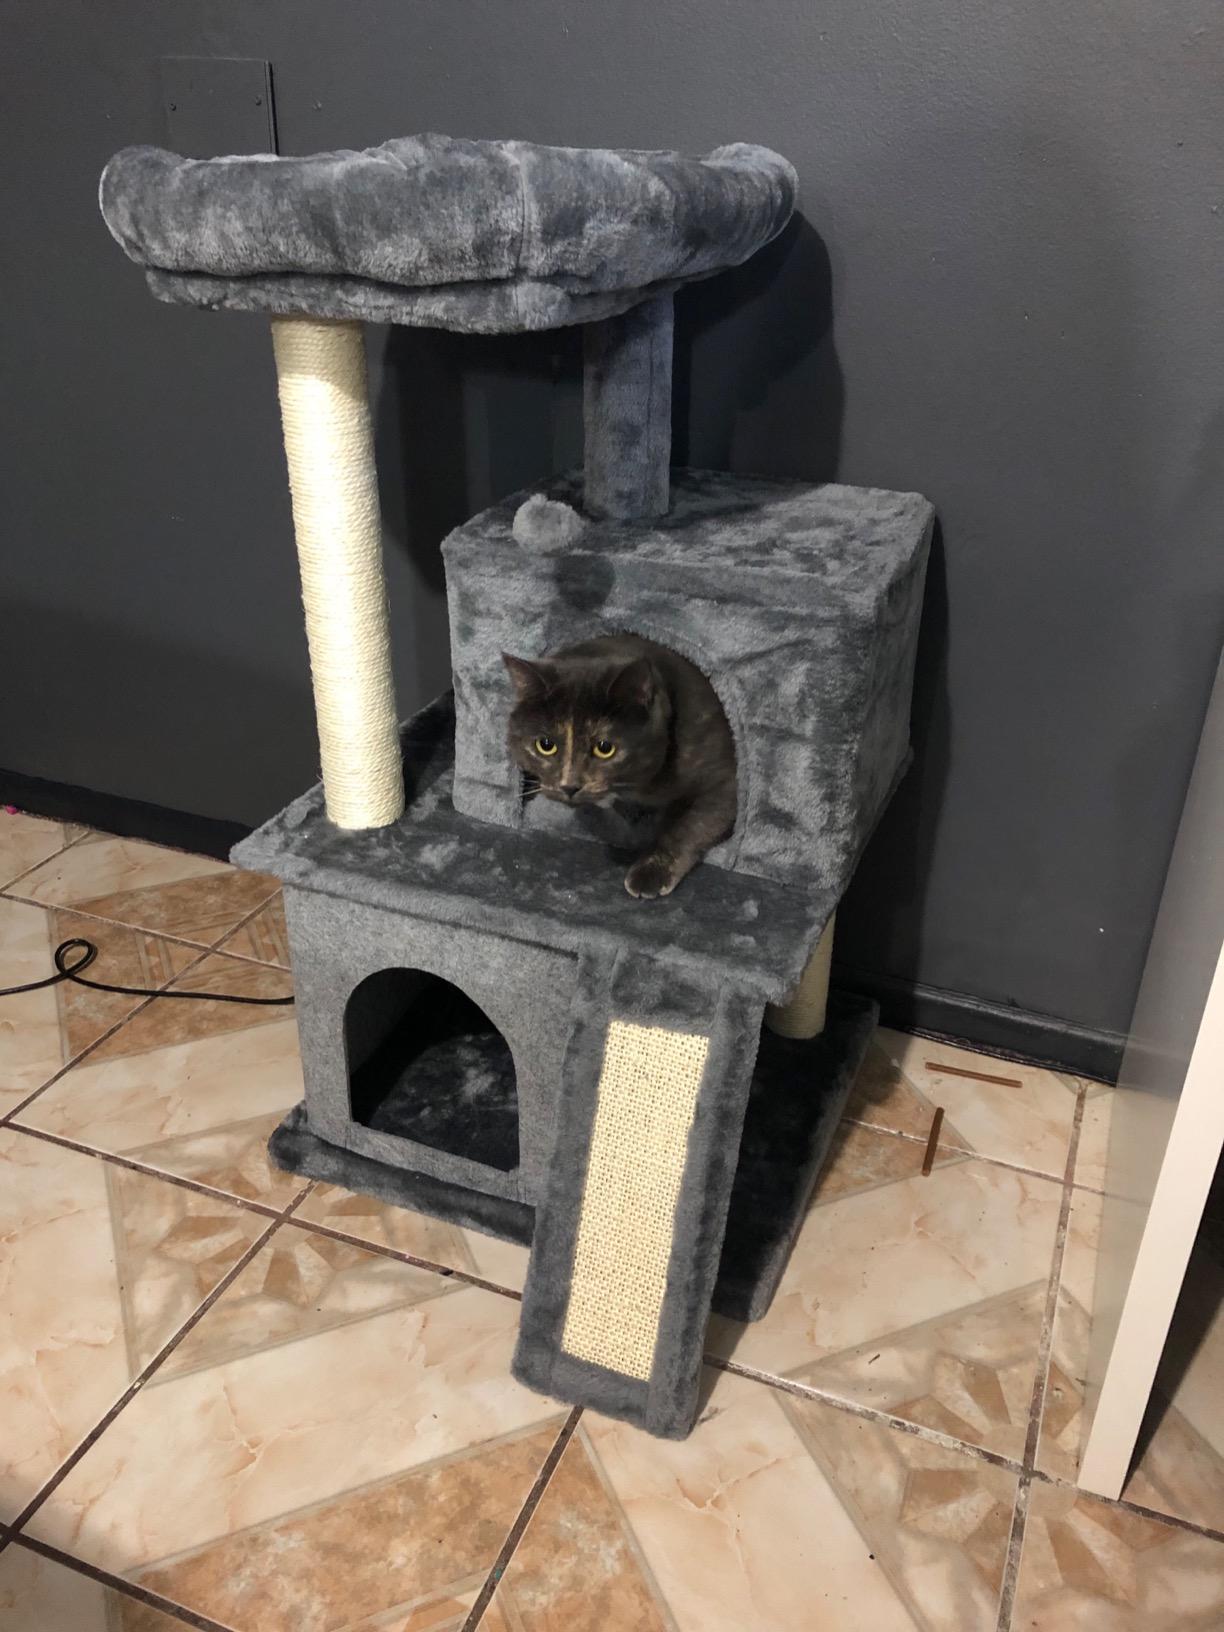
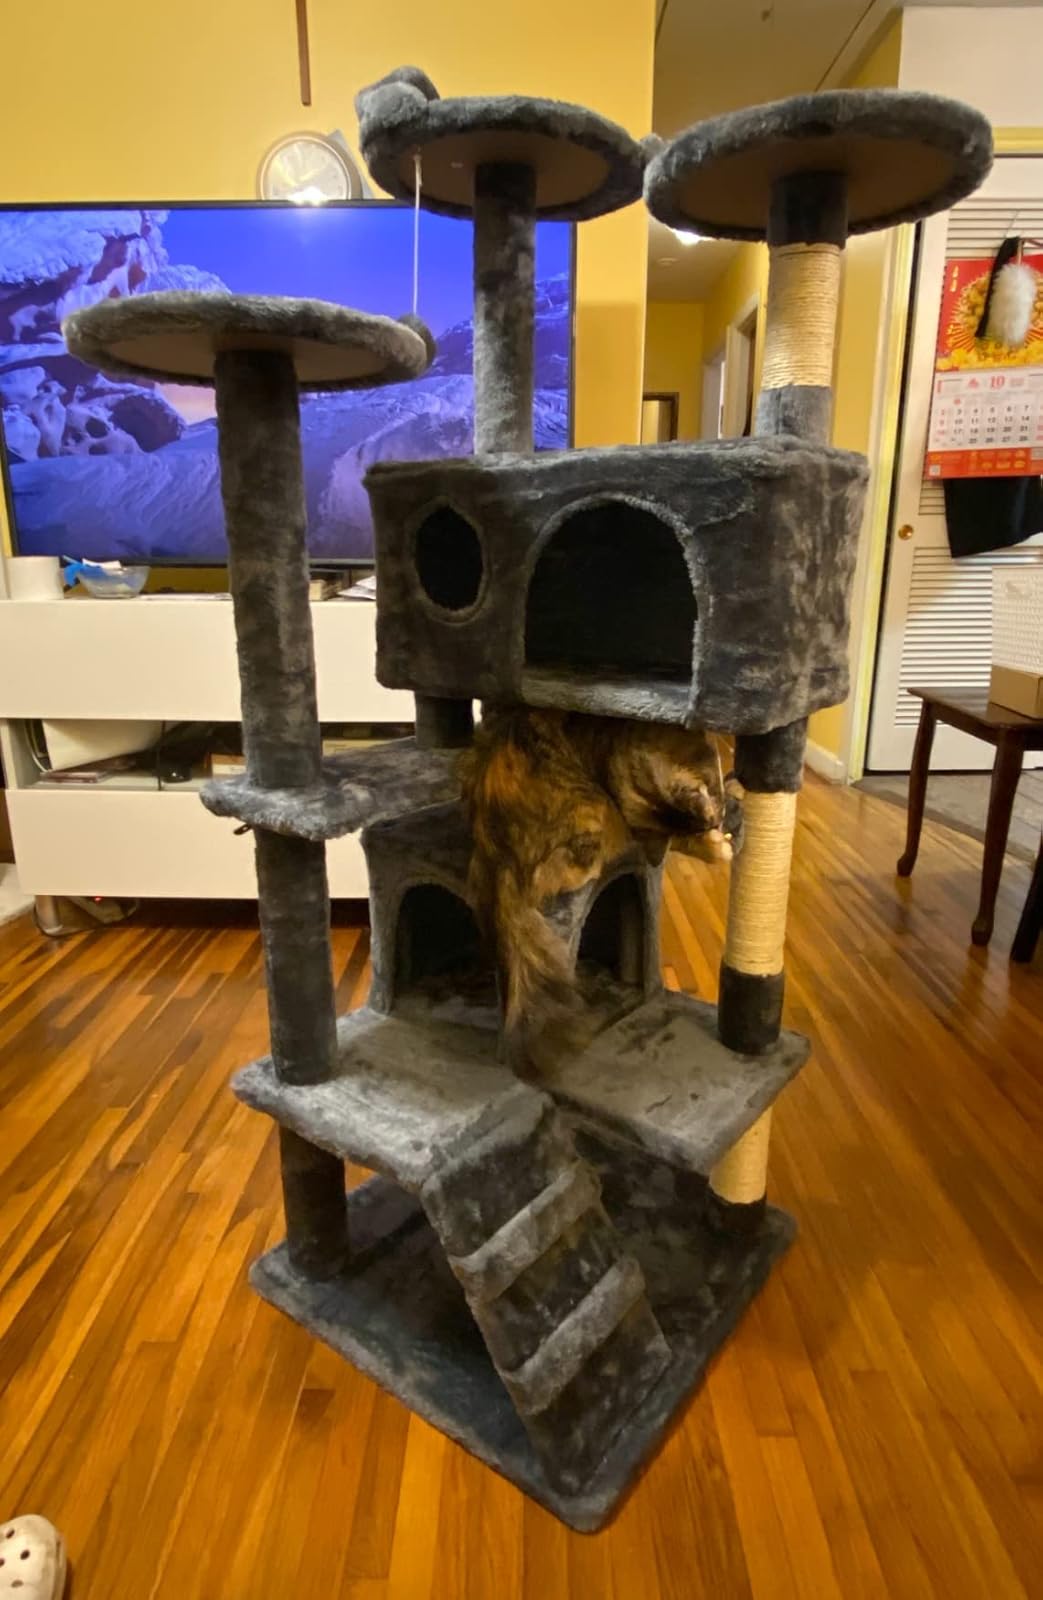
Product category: items_cat tree
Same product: no